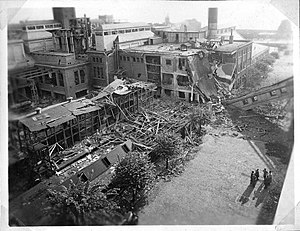
AarhusKarlshamn / Fabrikkens historie
Aarhus Oliefabrik efter Bombardementet
Figur 1. Aarhus Oliefabrik efter bombardementet under 2.verdenskrig
AarhusKarlshamn Denmark A/S er den danske del af koncernen AarhusKarlshamn AB, der er hjemhørende i Malmö, og som er en førende producent af vegetabilske olier. Virksomheden har i dag 3.400 medarbejdere – hvoraf de ca 200 arbejder i Aarhus. Omsætningen er ca. 19 mia. kr.